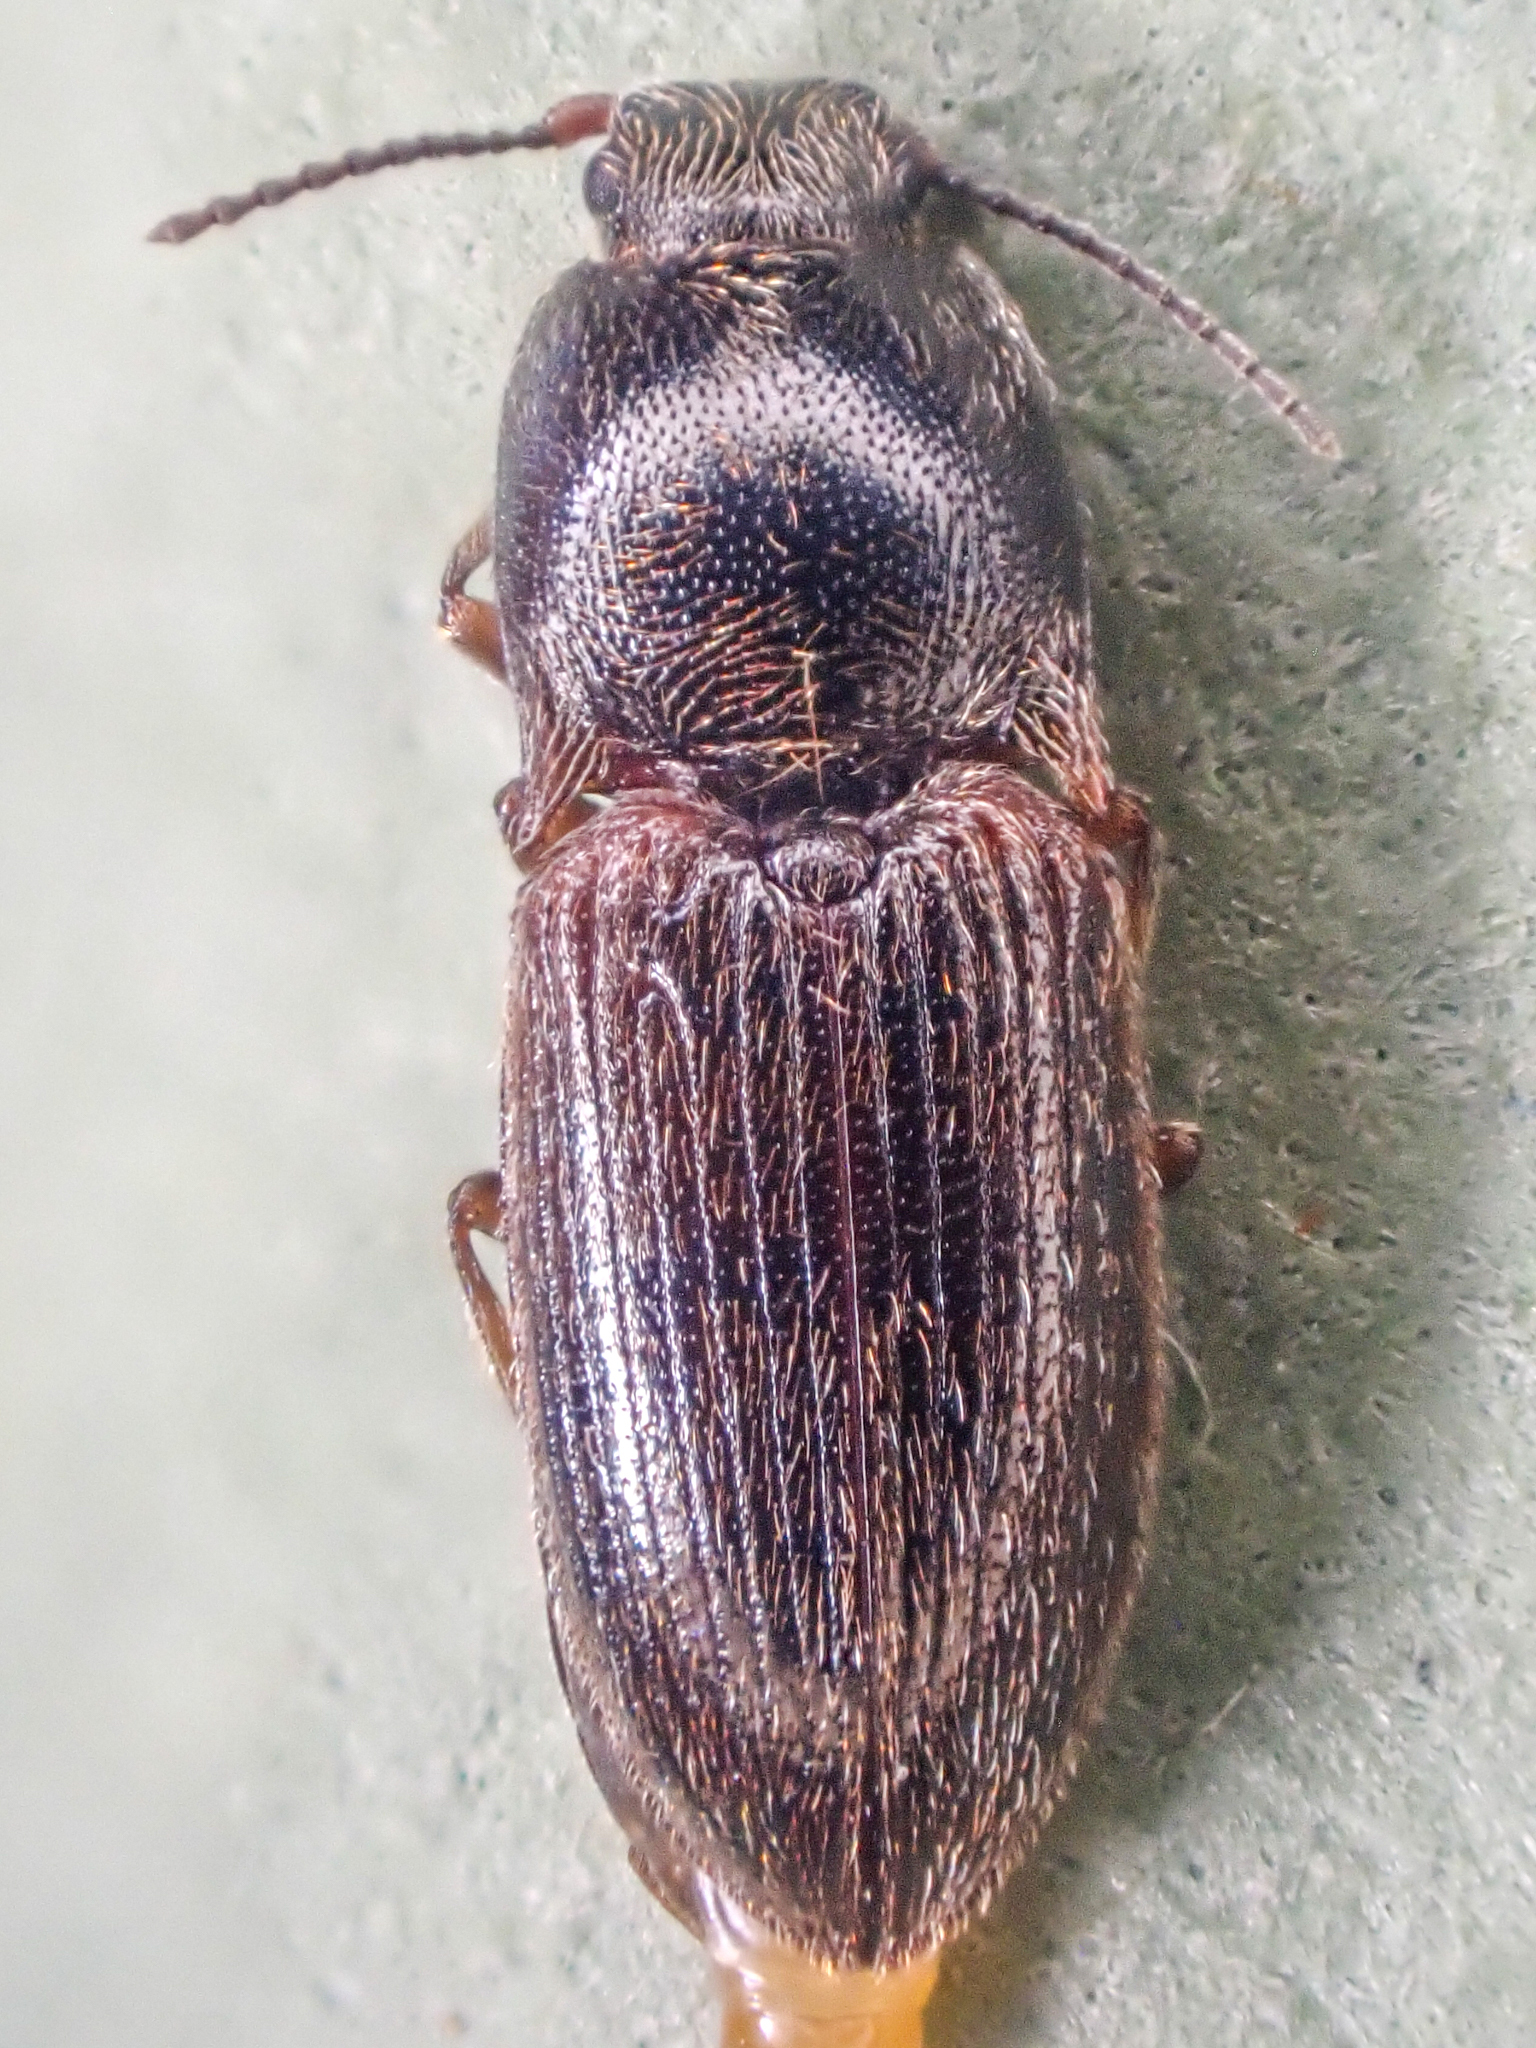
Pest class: clickbeetles_wireworms